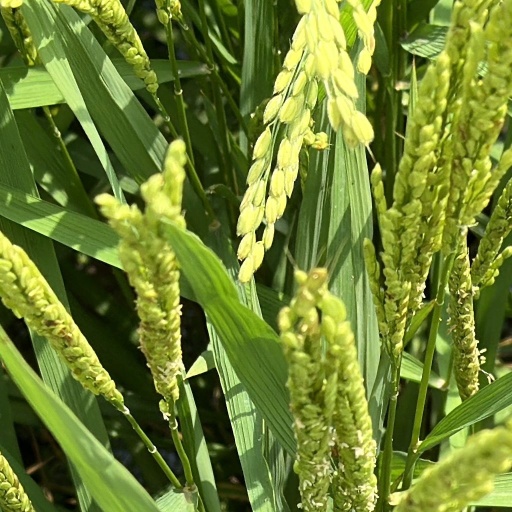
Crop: rice